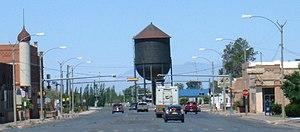
La ville américaine d’Alamogordo est le siège du comté d’Otero, dans l’État du Nouveau-Mexique. Elle est située à l'est du désert de gypse de White Sands, à mi-chemin entre Albuquerque et El Paso. En 2000, la population de la ville s’élevait à 35 582 habitants.